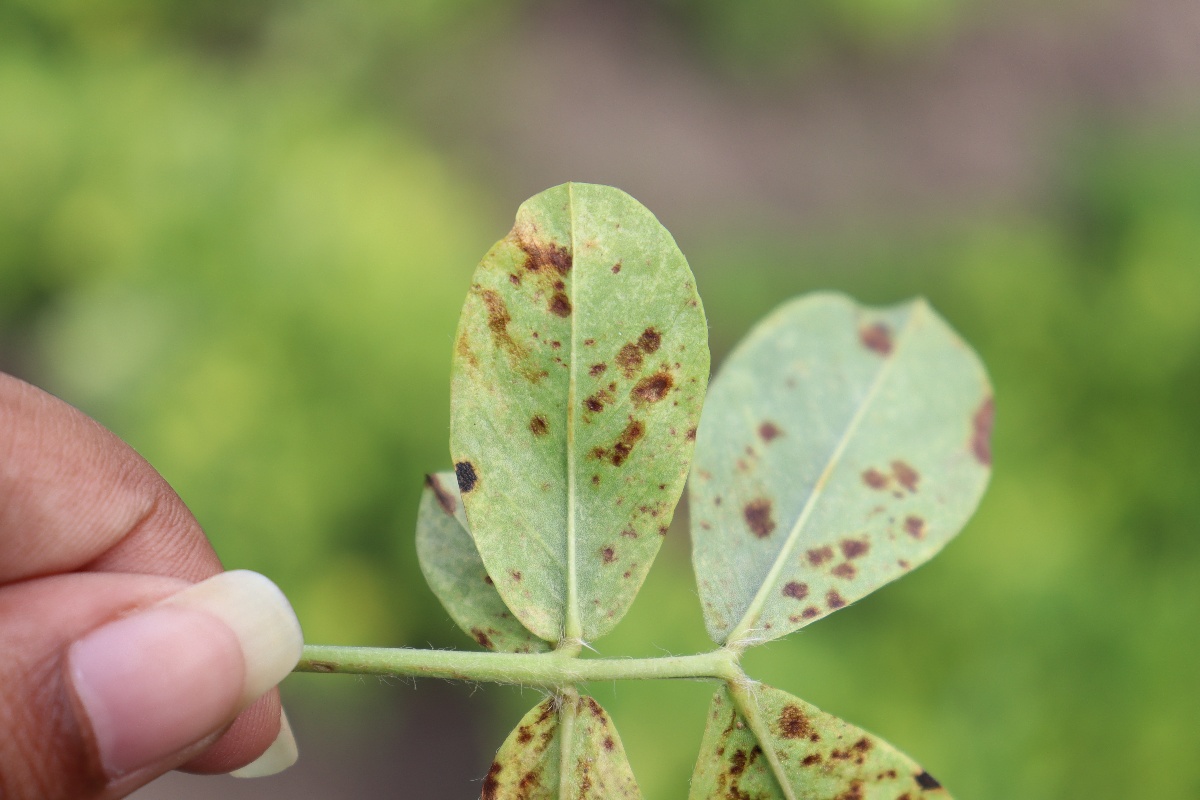
Label: rust